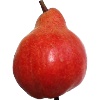
Label: red_pear